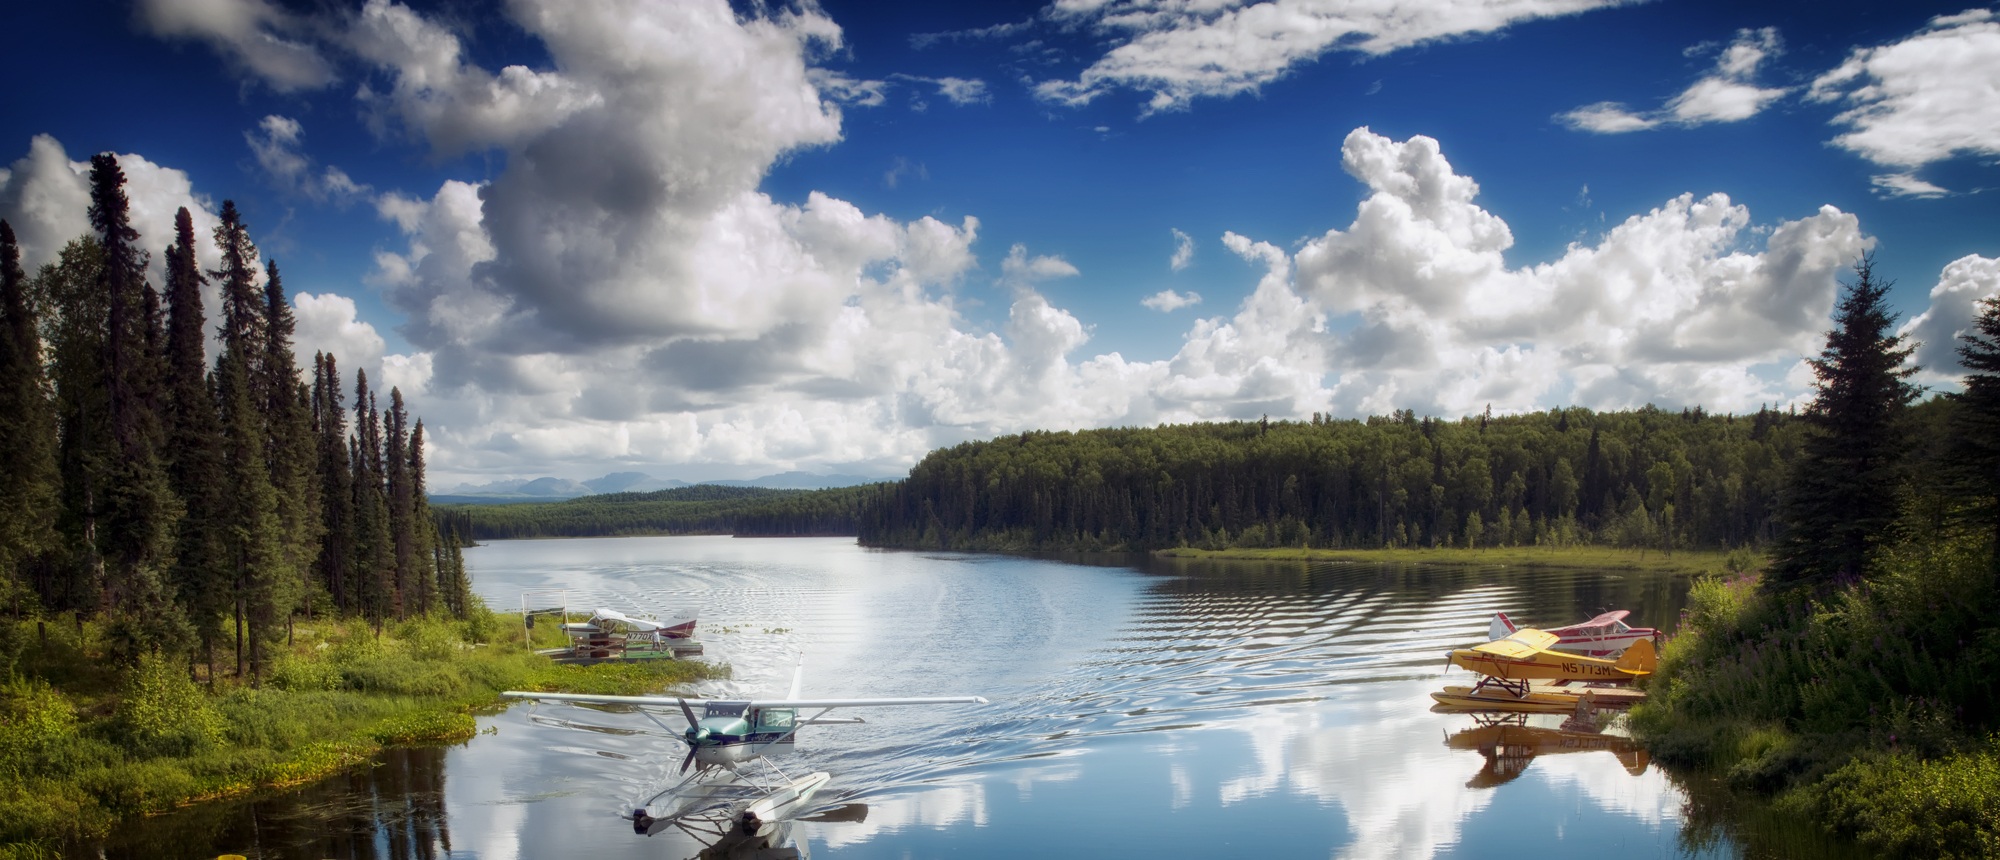
landscape, water, nature, forest, wilderness, cloud, lake, river, mountain range, travel, airplane, plane, transportation, reflection, scenic, fjord, reservoir, waterway, body of water, trees, woods, outside, reflections, alaska, loch, seaplane, talkeetna, fish lake